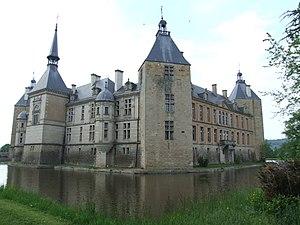
Château de Sully, Sully, Saône-et-Loire, Bourgogne, FRANCE
Sully est une commune française située dans le département de Saône-et-Loire en région Bourgogne-Franche-Comté.
La famille Mac Mahon est une ancienne famille d'origine irlandaise établie à la fin du XVIIᵉ siècle en Bourgogne. Elle donna à la France un maréchal du second Empire élu président de la République française en la personne de Patrice de Mac Mahon, ainsi que plusieurs généraux, membres de la Chambre des pairs et un « savant distingué dans les sciences médicales ».
Le château de Sully est situé sur la commune de Sully en Saône-et-Loire, entre Autun et Beaune. Ouvert au public, le château de Sully est depuis le milieu du XVIIIᵉ siècle la propriété et résidence de la famille des marquis de Mac Mahon, ducs de Magenta.